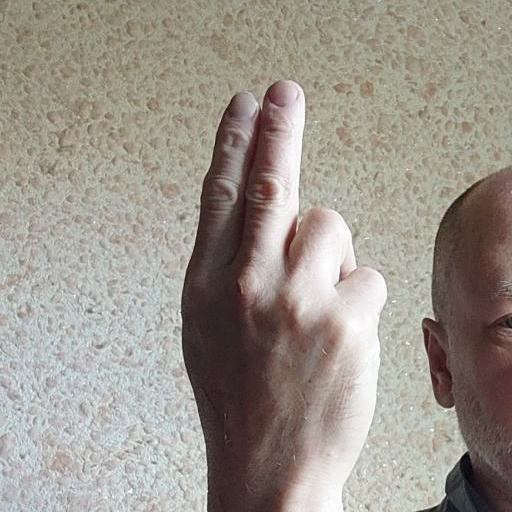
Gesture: two_up_inverted